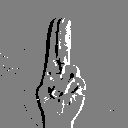
ASL letter: u